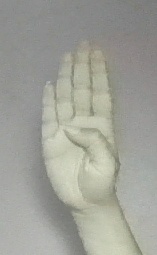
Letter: kaaf